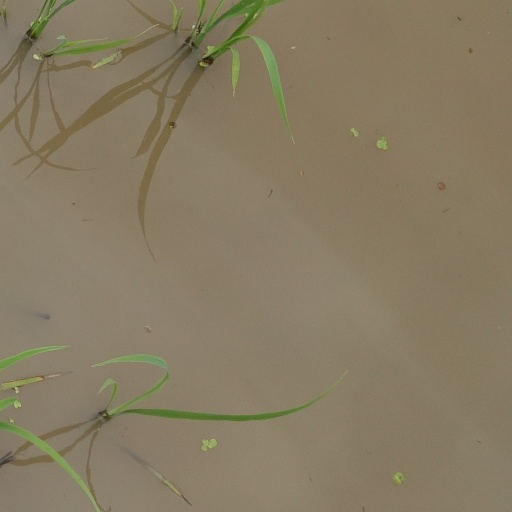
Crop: rice